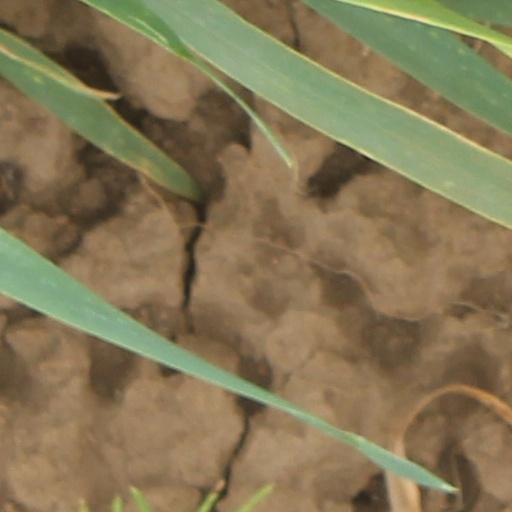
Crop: wheat